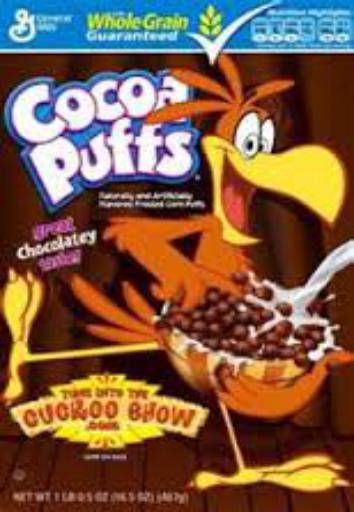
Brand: Cocoa Puffs
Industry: Food